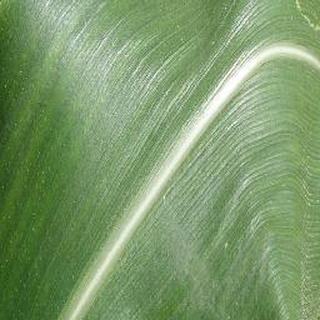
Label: healthy_corn